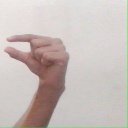
अक्षर: ग